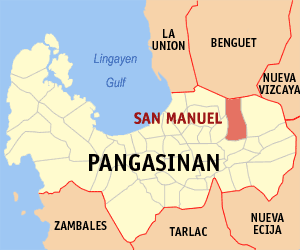
San Manuel est une municipalité de la province de Pangasinan, aux Philippines.